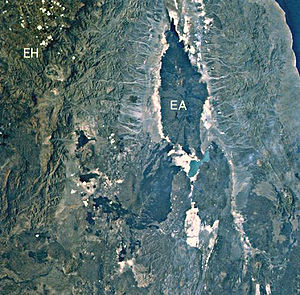
Erta Ale / Galleri
Erta Ale er en aktiv basaltisk vulkan i Afarregionen i det nordøstlige Etiopien og er en af de mest aktive vulkaner i Etiopien. Vulkanen ligger i Danakilørkenen i Afar-riften, som er en forsænkning i jordskorpen, som strækker sig over grænsen til Eritrea. Området omkring vulkanen ligger under havniveau og er et af de lavest liggende områder i verden.